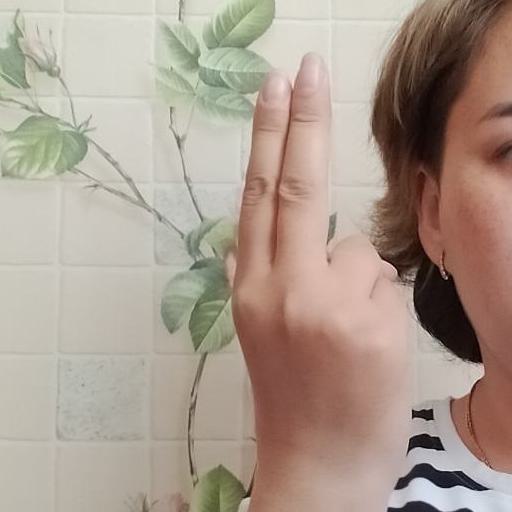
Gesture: two_up_inverted